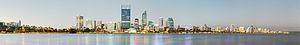
Le quartier d'affaires de Perth vue depuis Mill Point, à Perth, en Australie-Occidentale.